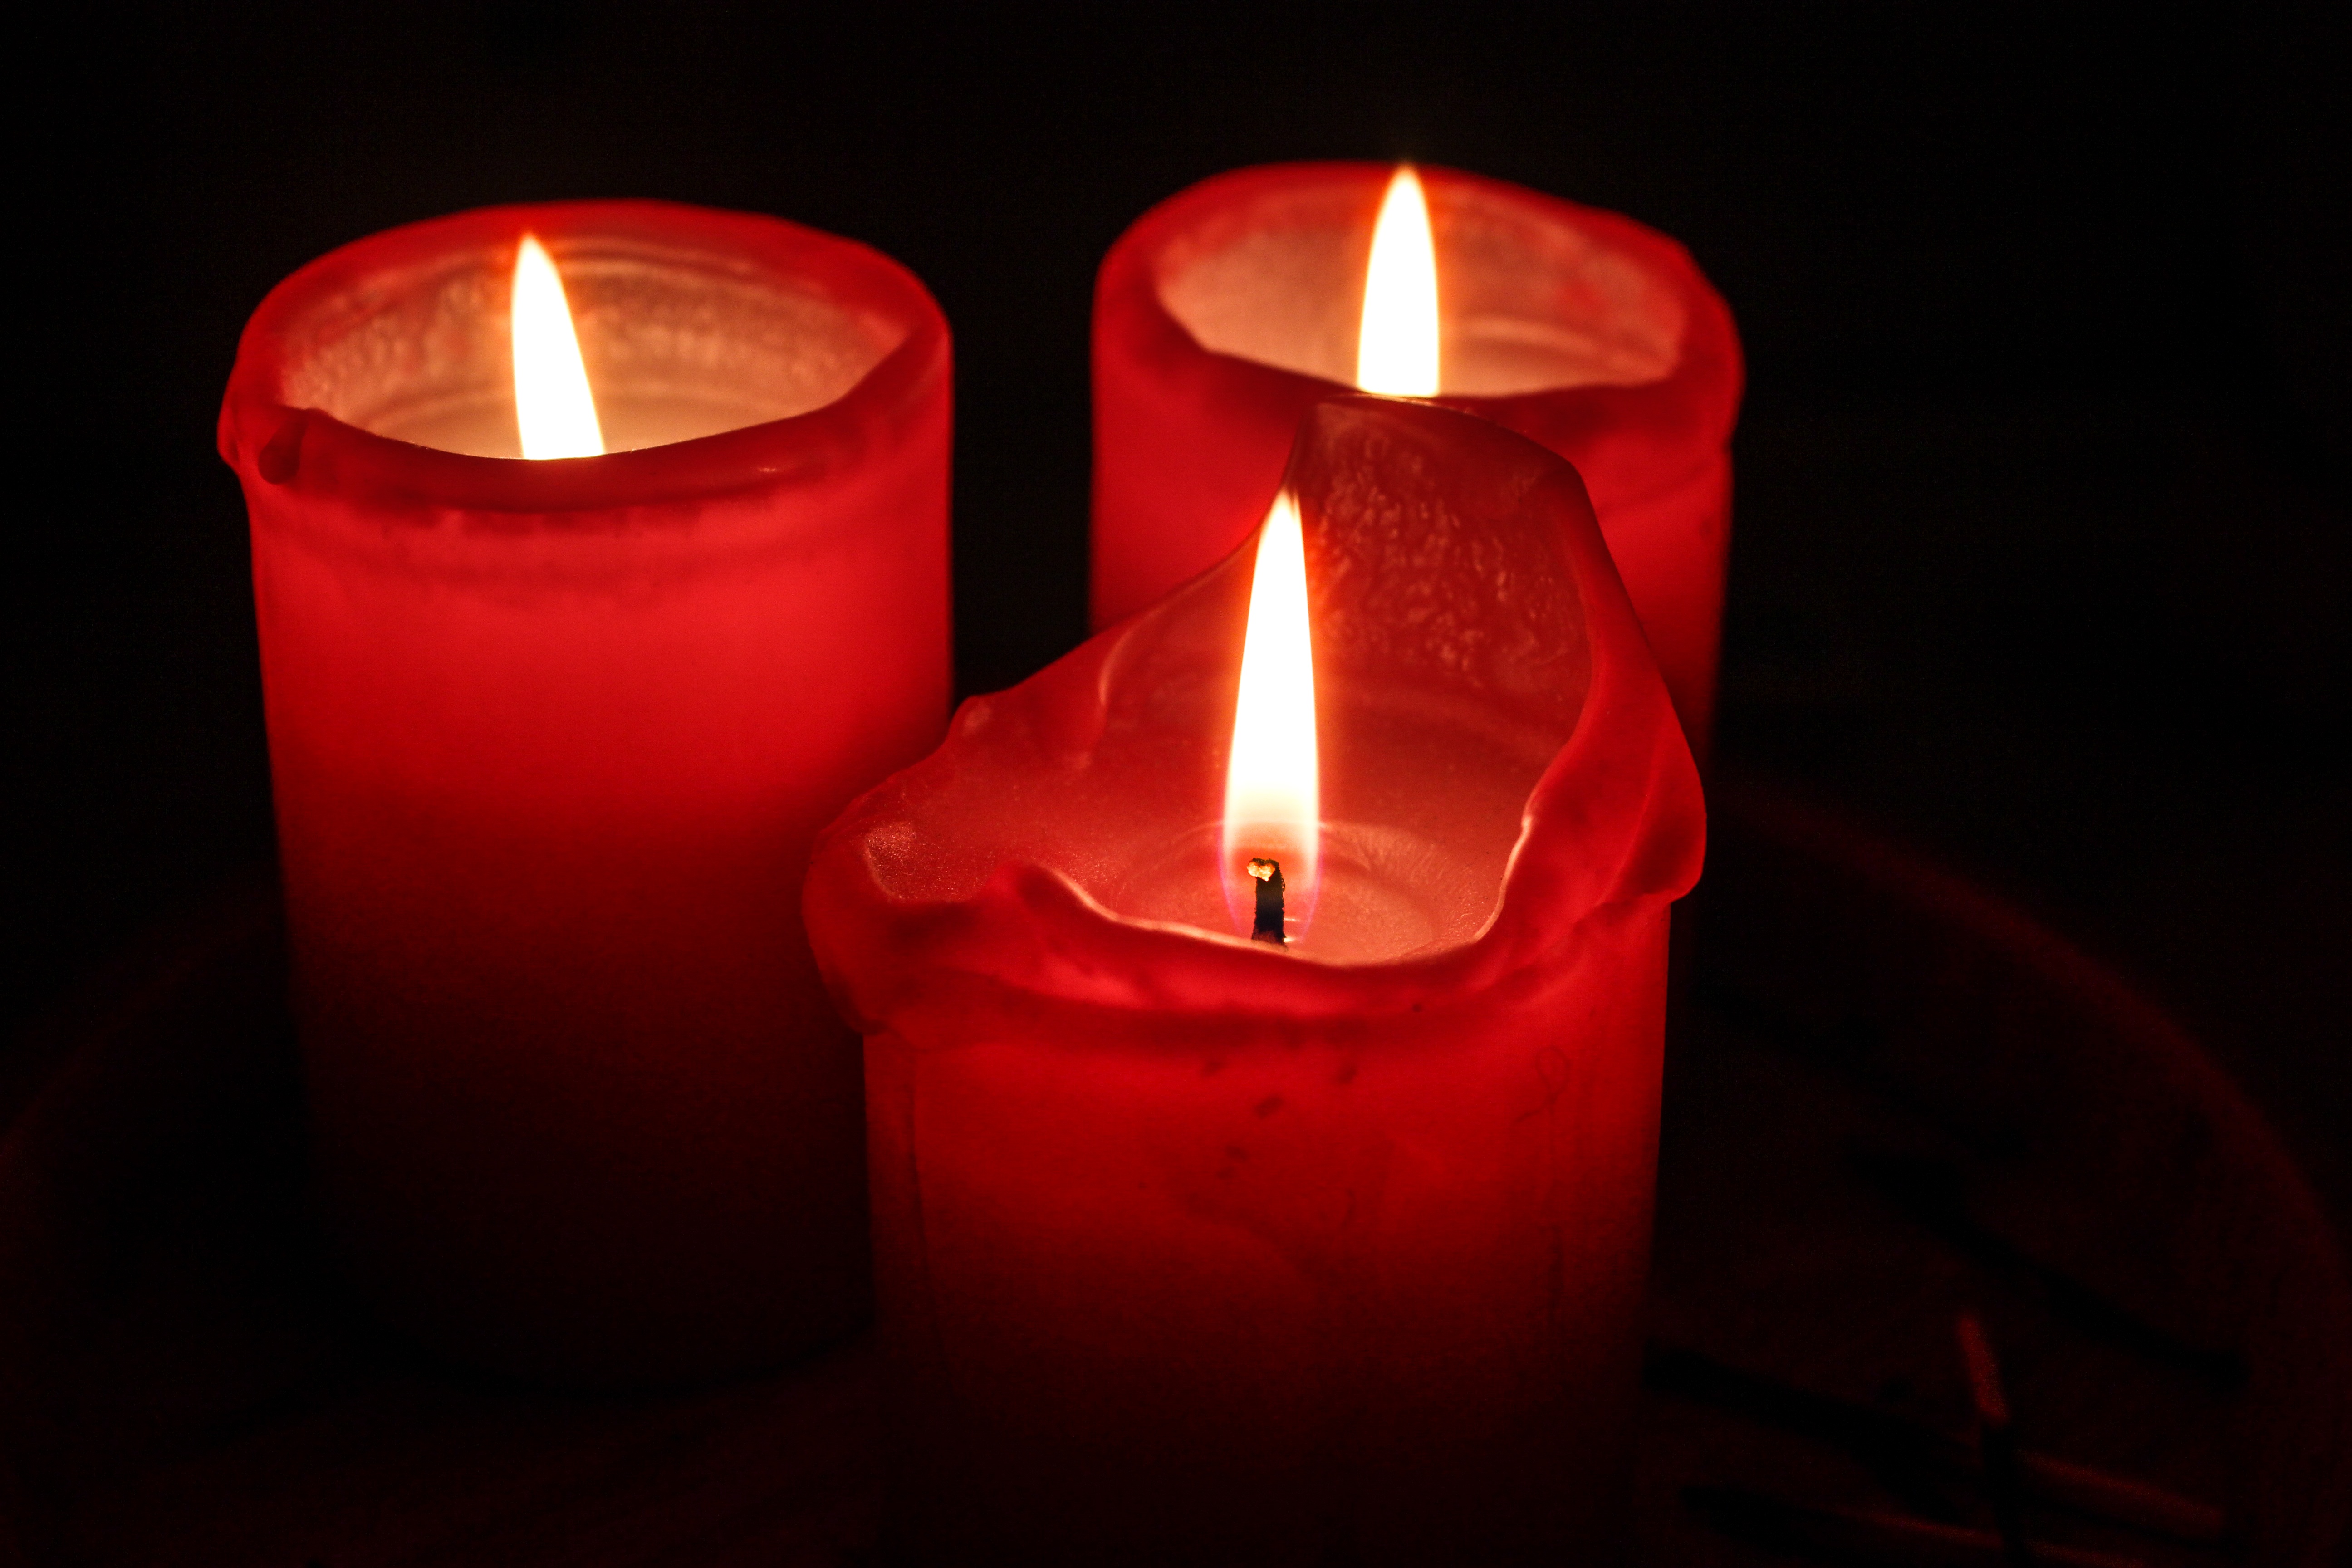
light, atmosphere, flame, fire, darkness, candle, lighting, decor, heat, cool image, i, flames, wax, the candle light, still life photography, product design, mood light, the romance